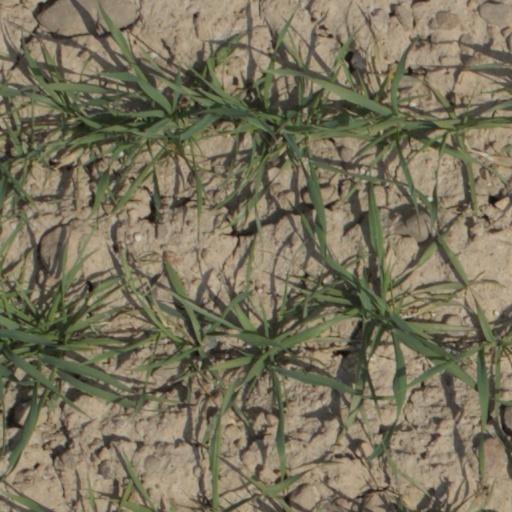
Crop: wheat